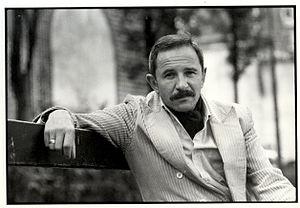
Conrad Detrez (1937-1985), écrivain francophone de nationalité belge, ancien étudiant à l’Université catholique de Louvain.
La liste qui suit comporte des écrivains belges d'expression néerlandaise ou française. Le terme "belges" est employé dans cet article de manière large. Il englobe les personnes de nationalité belge et celles qui sont nées ou décédées dans des communes de Belgique.
Conrad Detrez, né le 1ᵉʳ avril 1937 à Roclenge-sur-Geer, Belgique et mort le 12 février 1985 à Paris, France, est un écrivain, à la fois romancier et poète belge d’expression française et un militant wallon naturalisé français en 1982. Son œuvre fiévreuse et baroque, nourrie de son enfance paysanne et de sa jeunesse séminariste en Belgique, de son éveil brutal à la politique et à la sexualité en Amérique du Sud, puis de sa reconnaissance d'écrivain et sa mission de conseiller politique en Amérique centrale, notamment à l'ambassade de France au Nicaragua, est marquée par la propension à la bouffonnerie, à l'excès, au fantastique, alliant la tradition flamande aux formes réalistes et fantastiques de la littérature latino-américaine. Elle mêle le mysticisme, l’espoir révolutionnaire et un érotisme homosexuel sans ostentation.